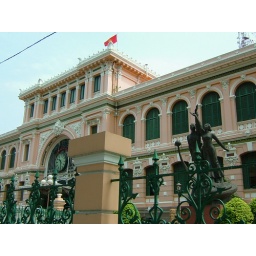
by the gate in front of the post office building